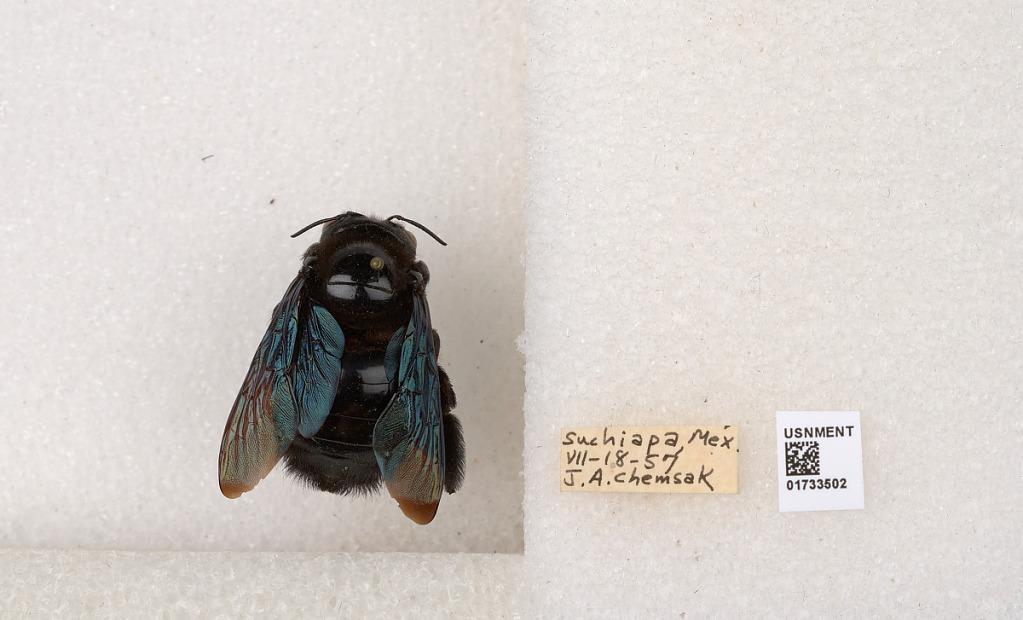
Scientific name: Xylocopa (Megaxylocopa) fimbriata Fabricius
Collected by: J. Chemsak
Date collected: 1957-7-18
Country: Mexico
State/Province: Chiapas
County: Suchiapa